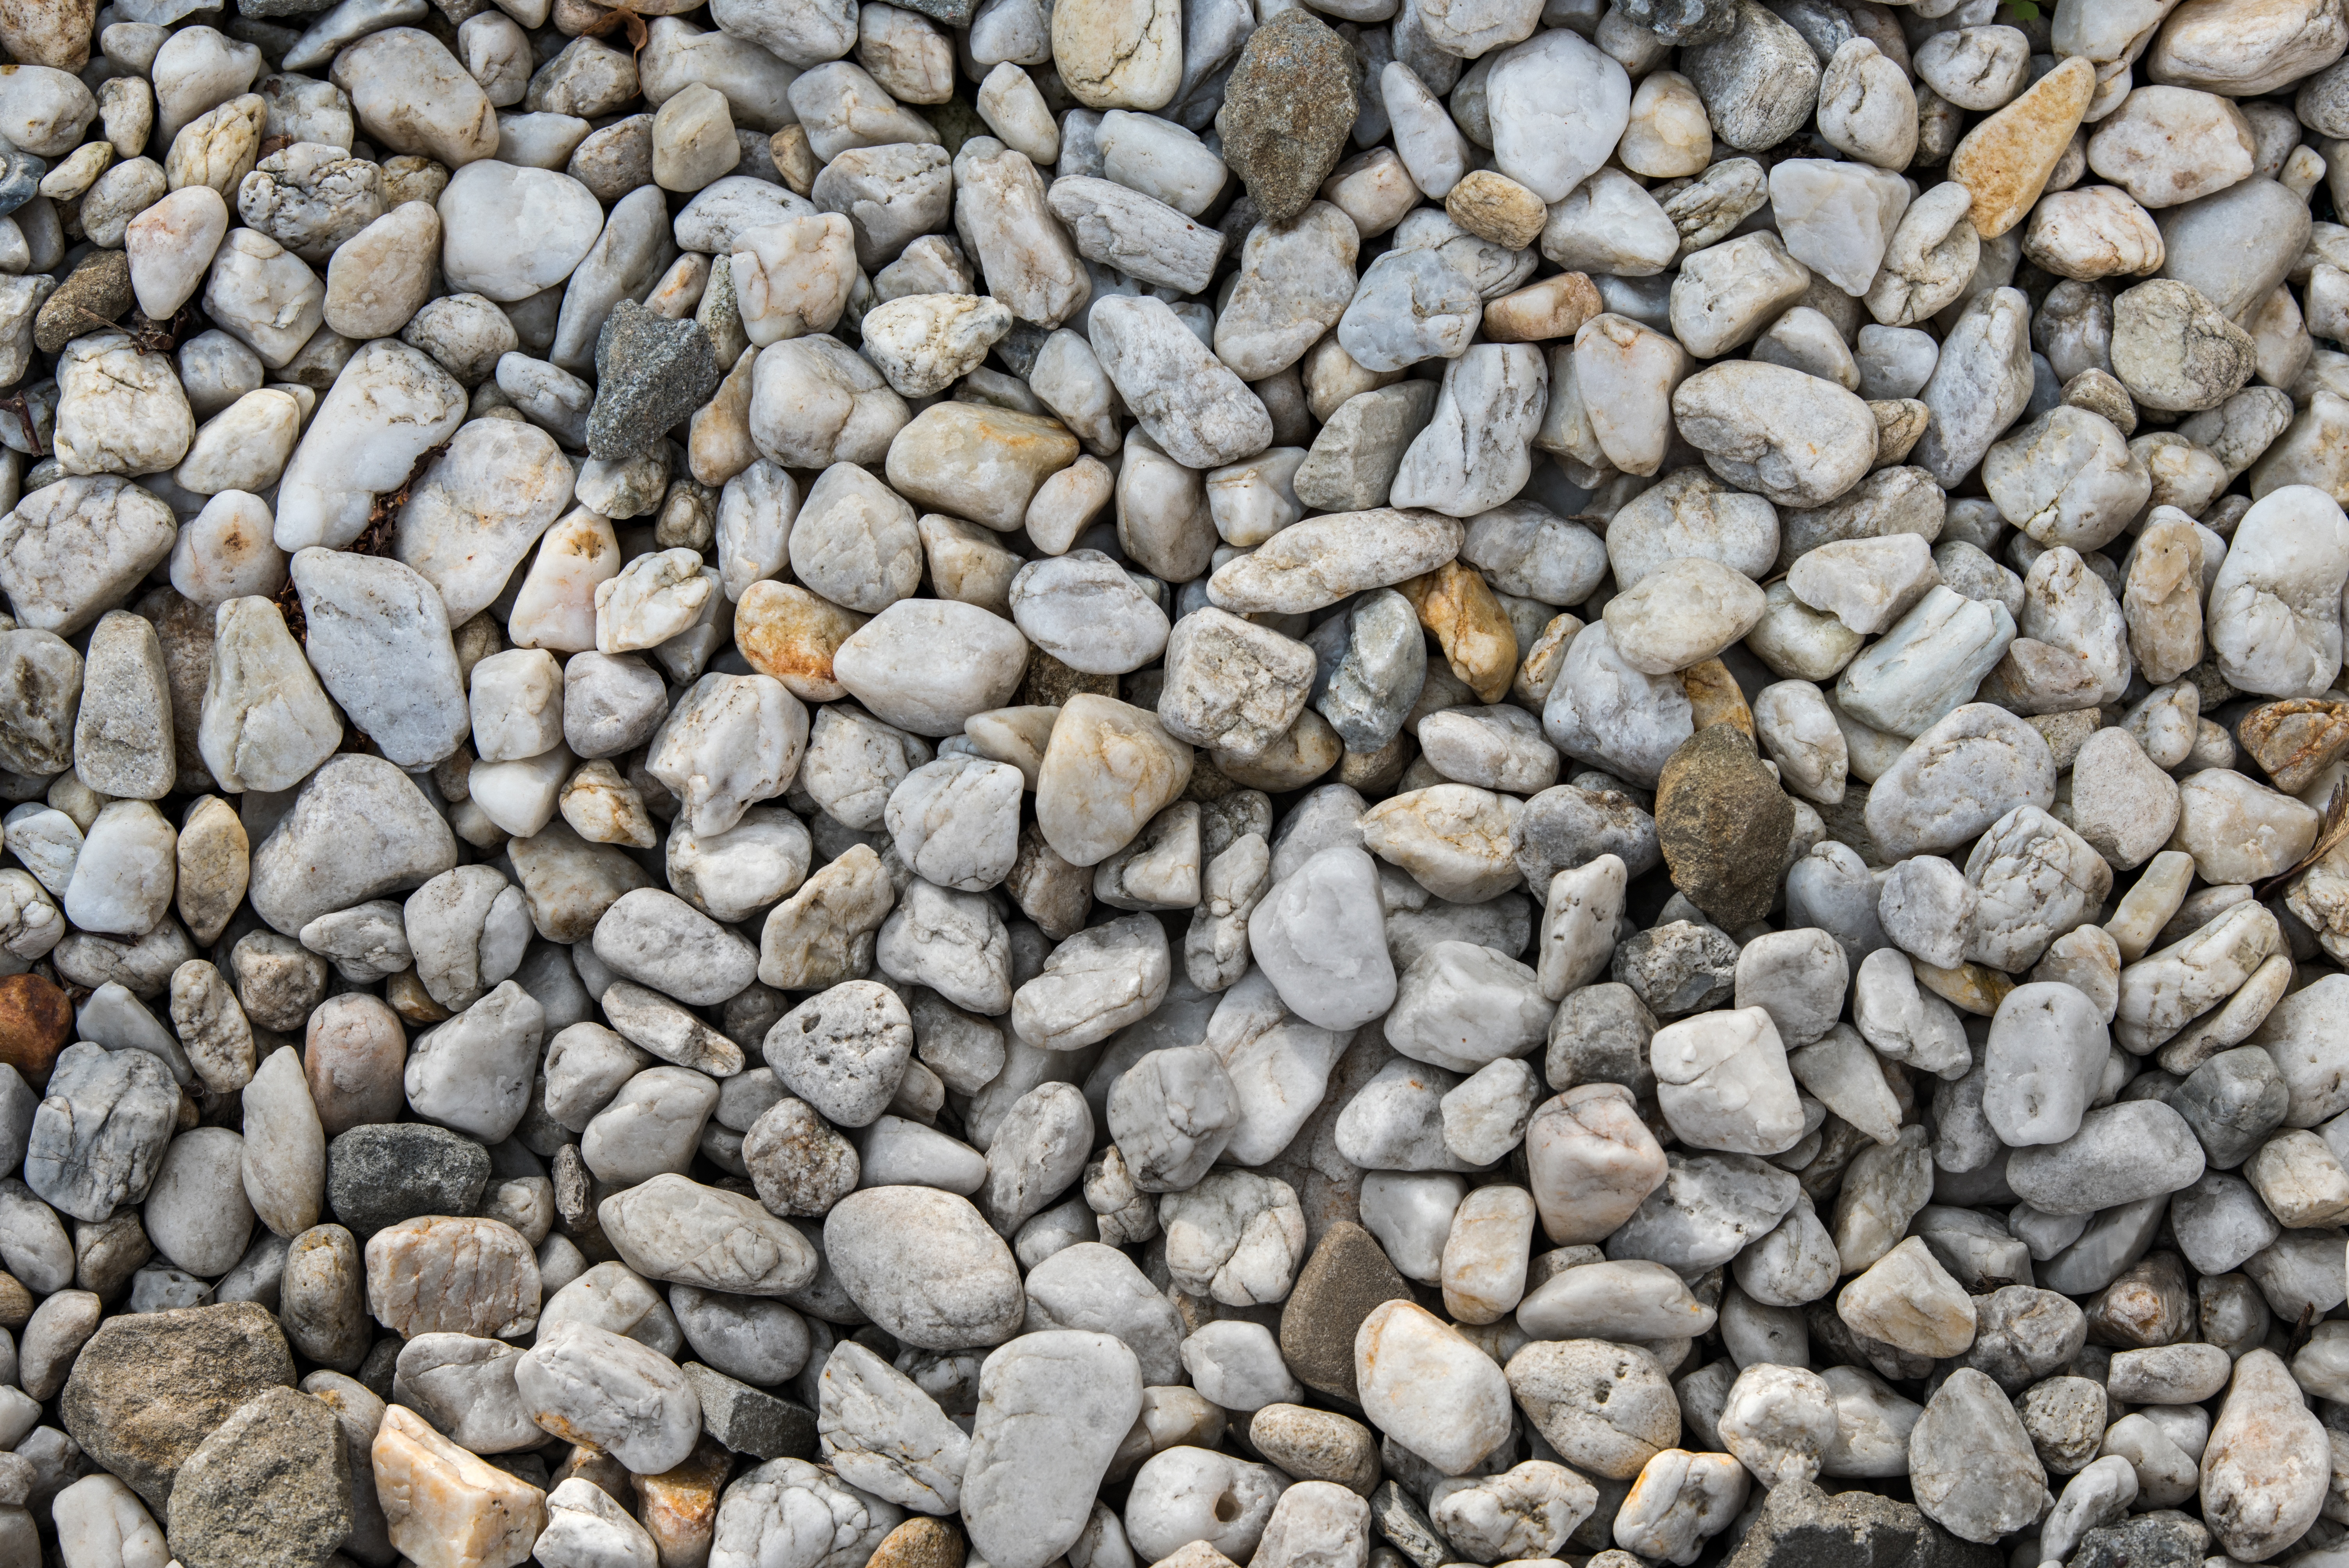
beach, water, rock, abstract, white, texture, wall, travel, decoration, model, natural, small, pebble, smooth, soil, stone wall, closeup, seashore, material, textured, rubble, gravel, wallpaper, shape, mineral, the background, the stones, the coast, riverbed, flooring, background with stones